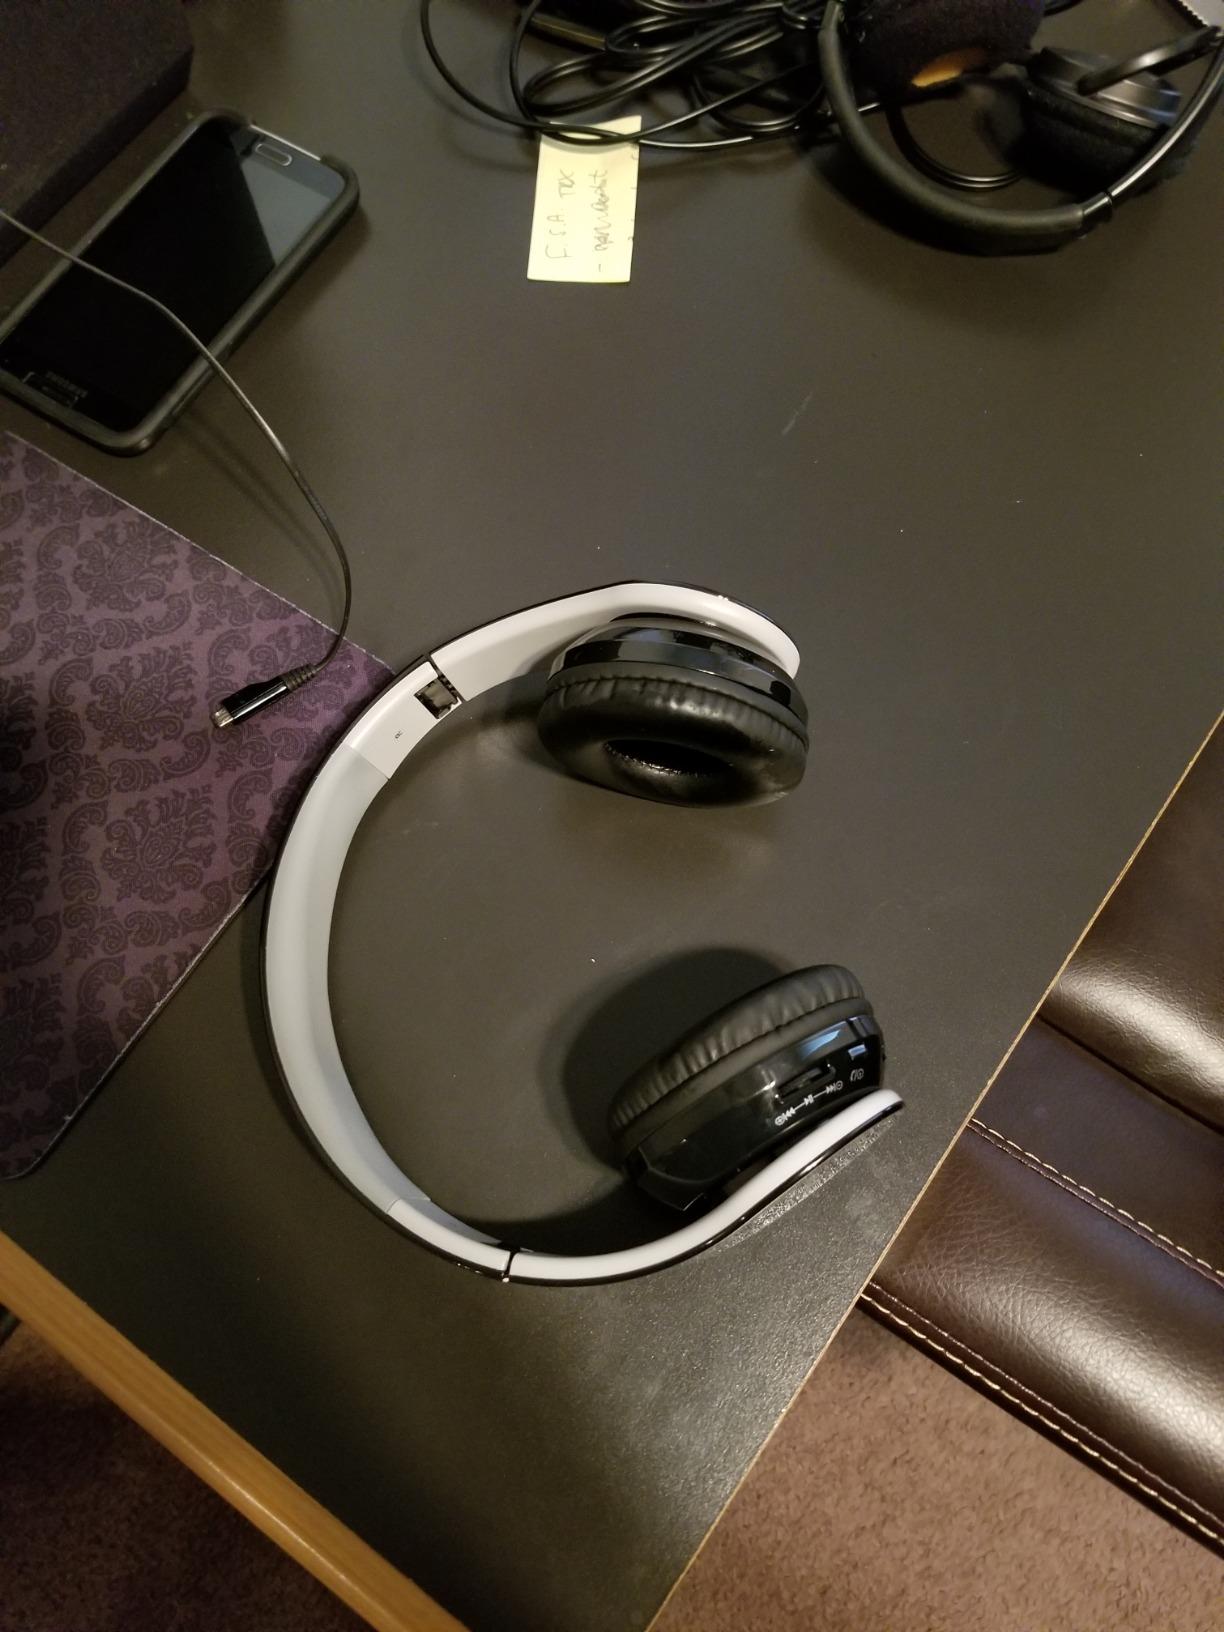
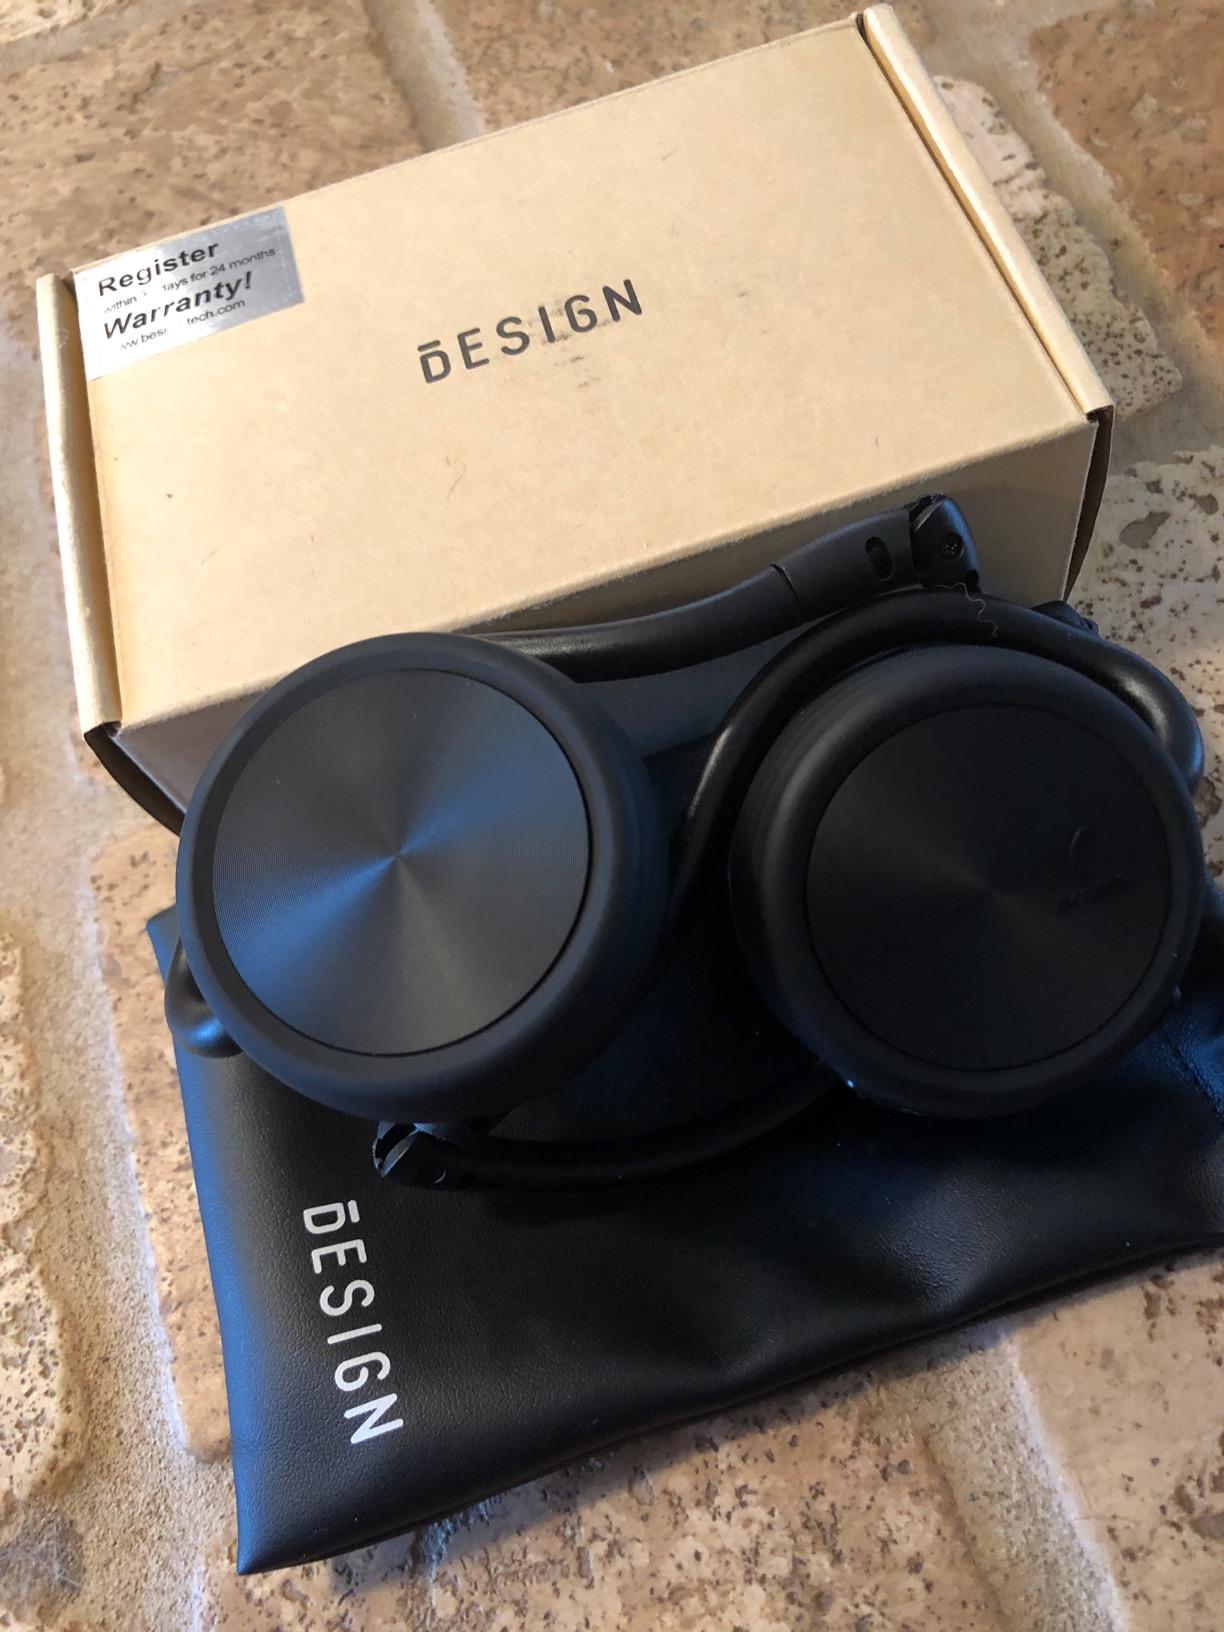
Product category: headphones
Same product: no